Goldfish

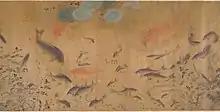
painting of many swimming fish, mostly in shades of tan

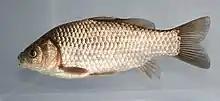
Male Prussian Carp ("Carassius gibelio")

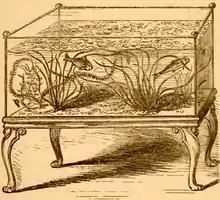
An aquarium of the 1850s with goldfish and other coldwater species

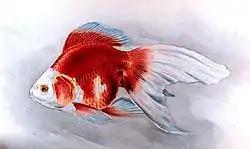
Ryukin goldfish

Various species of carp (collectively known as Asian carp) have been bred and reared as food fish for thousands of years in East Asia. Some of these normally gray or silver species have a tendency to produce red, orange, or yellow color mutations; this was first recorded in Imperial China, during the Jin dynasty (266–420).